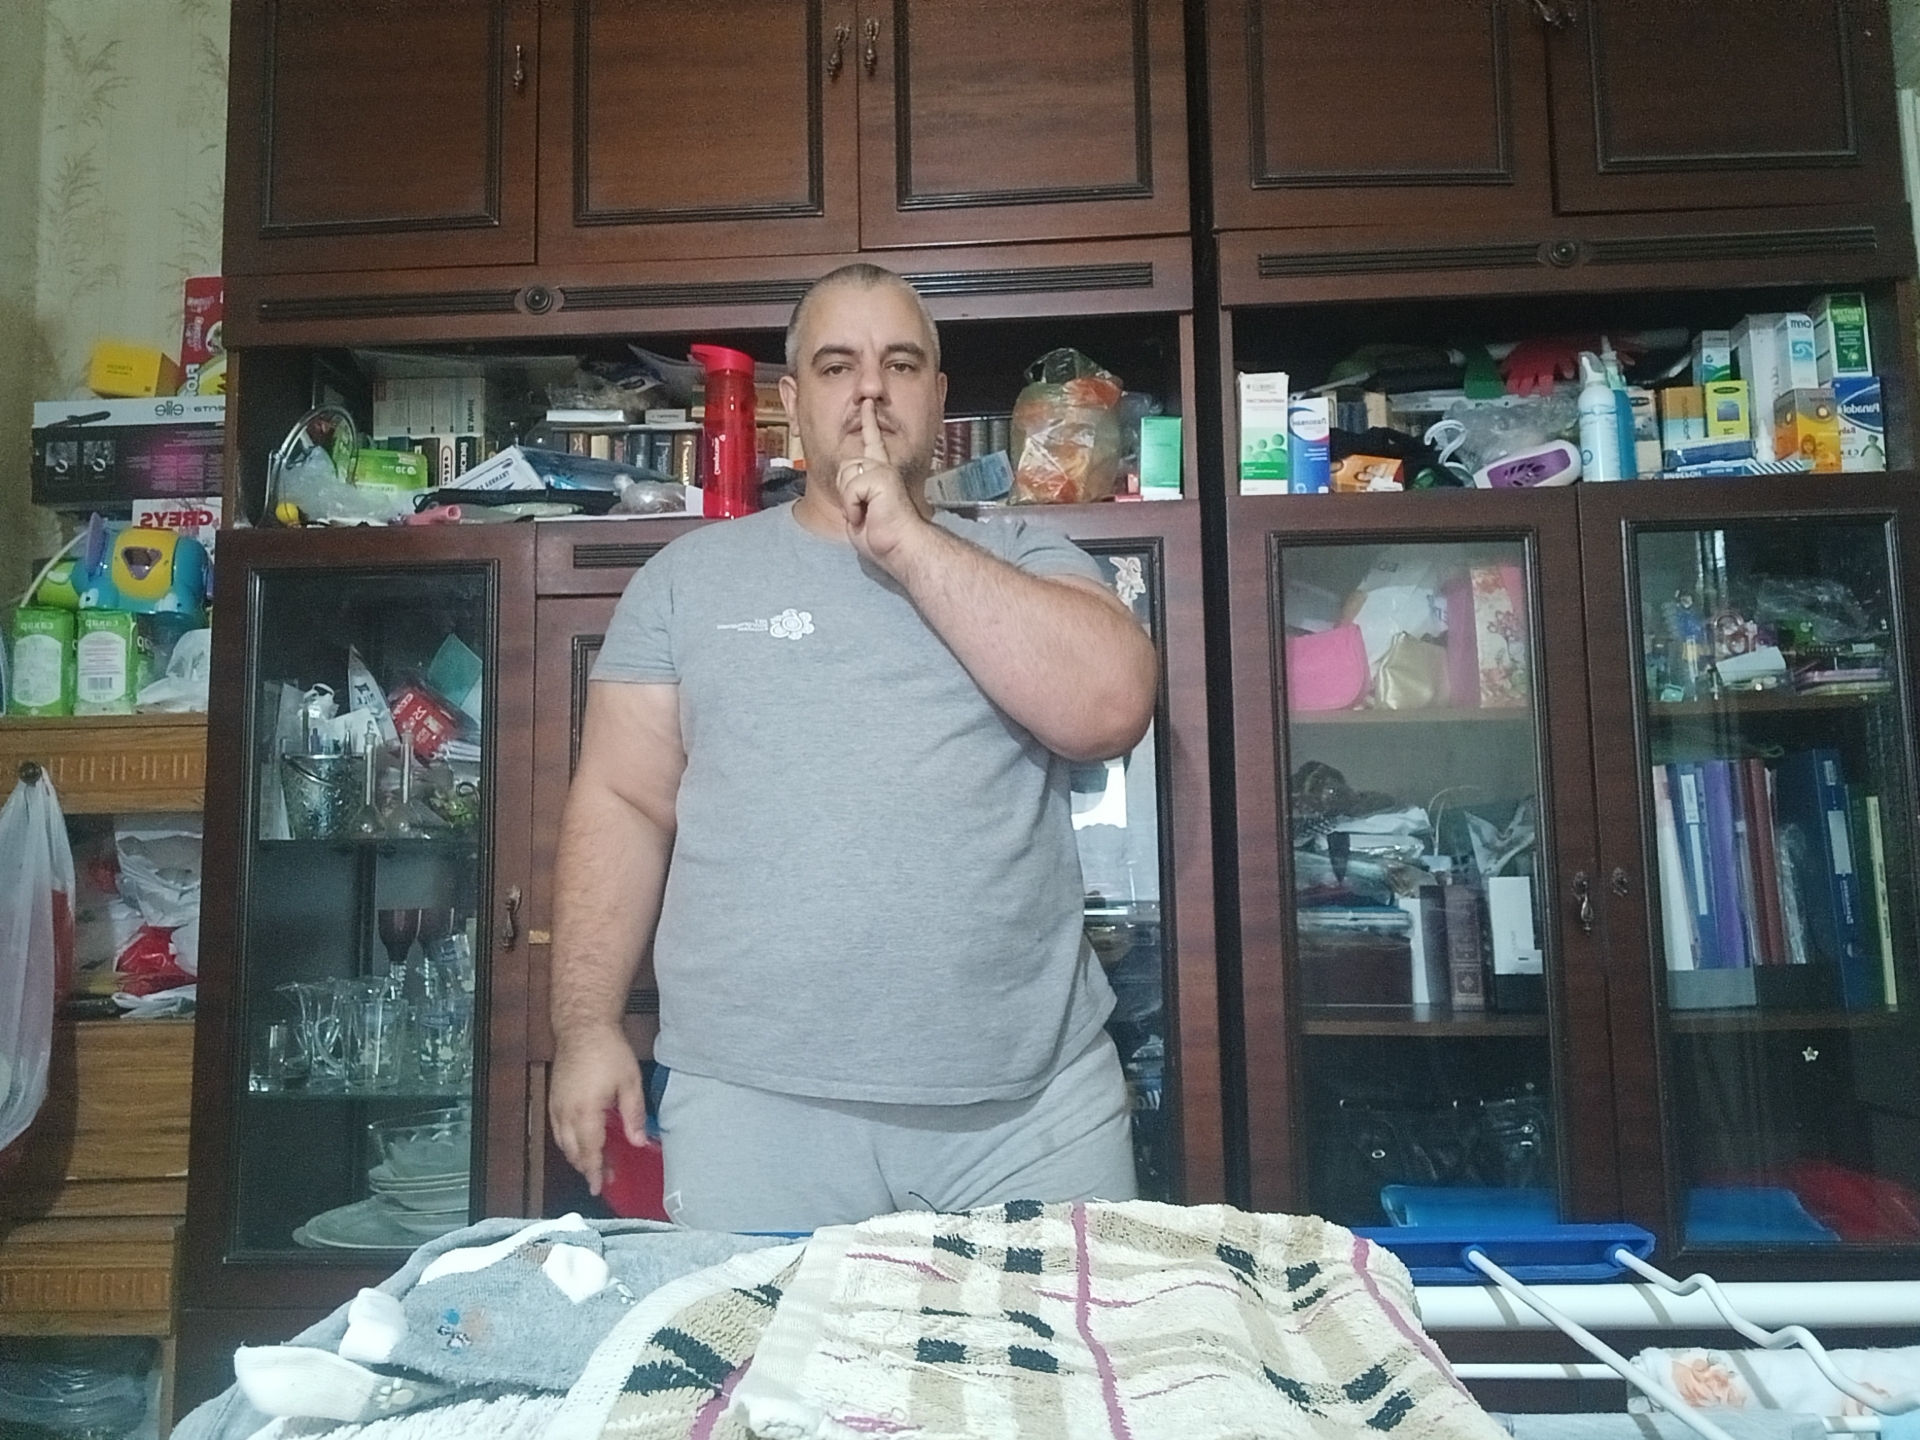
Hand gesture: mute